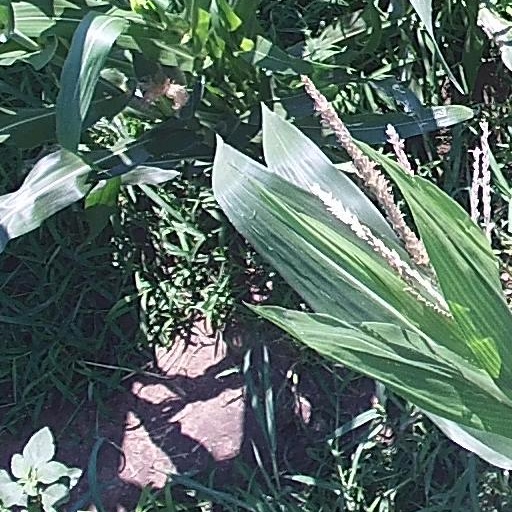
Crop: maize; corn